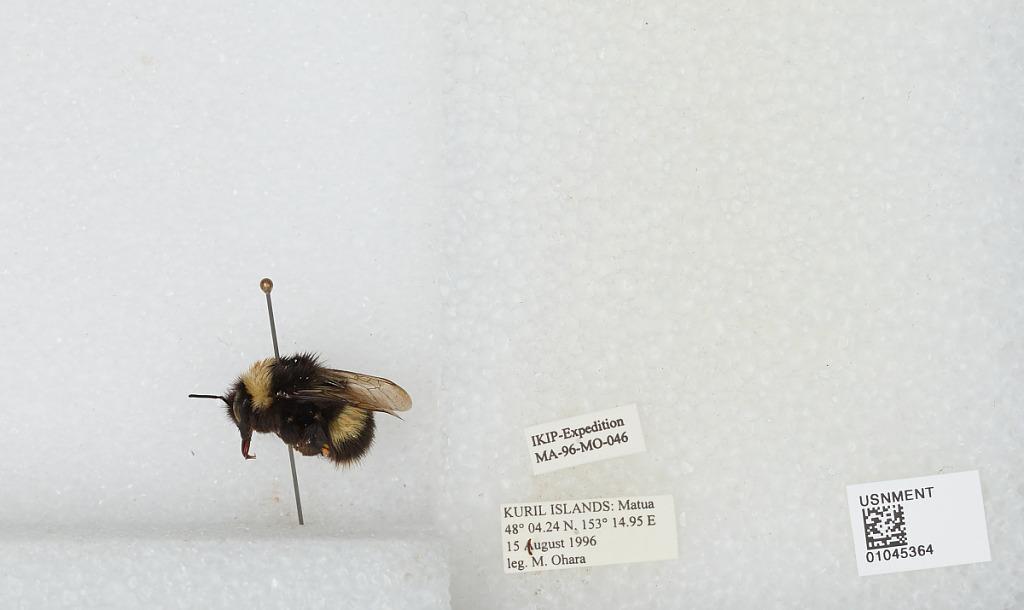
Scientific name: Bombus sp.
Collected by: M. Ohara
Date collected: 1996-8-15
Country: Russia
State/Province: Sakhalin
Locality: Matua, Kuril Islands
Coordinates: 48.0706, 153.249